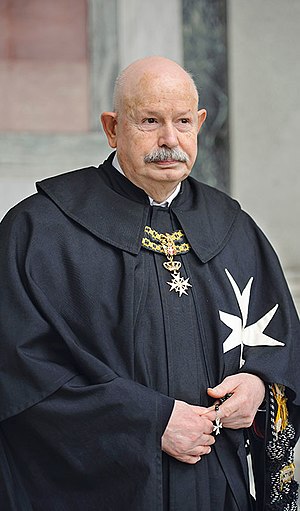
Johanniterordenen / Malteserordenen i nutiden
Giacomo dalla Torre del Tempio di Sanguinetto, Malteserordenens stormester og fyrste siden 2018
Johanniterordenen er en international velgørende organisation, der har eksisteret siden 1100-tallet, og hvis erklærede formål er at hjælpe de syge og de svage mennesker ud fra et kristent grundlag.